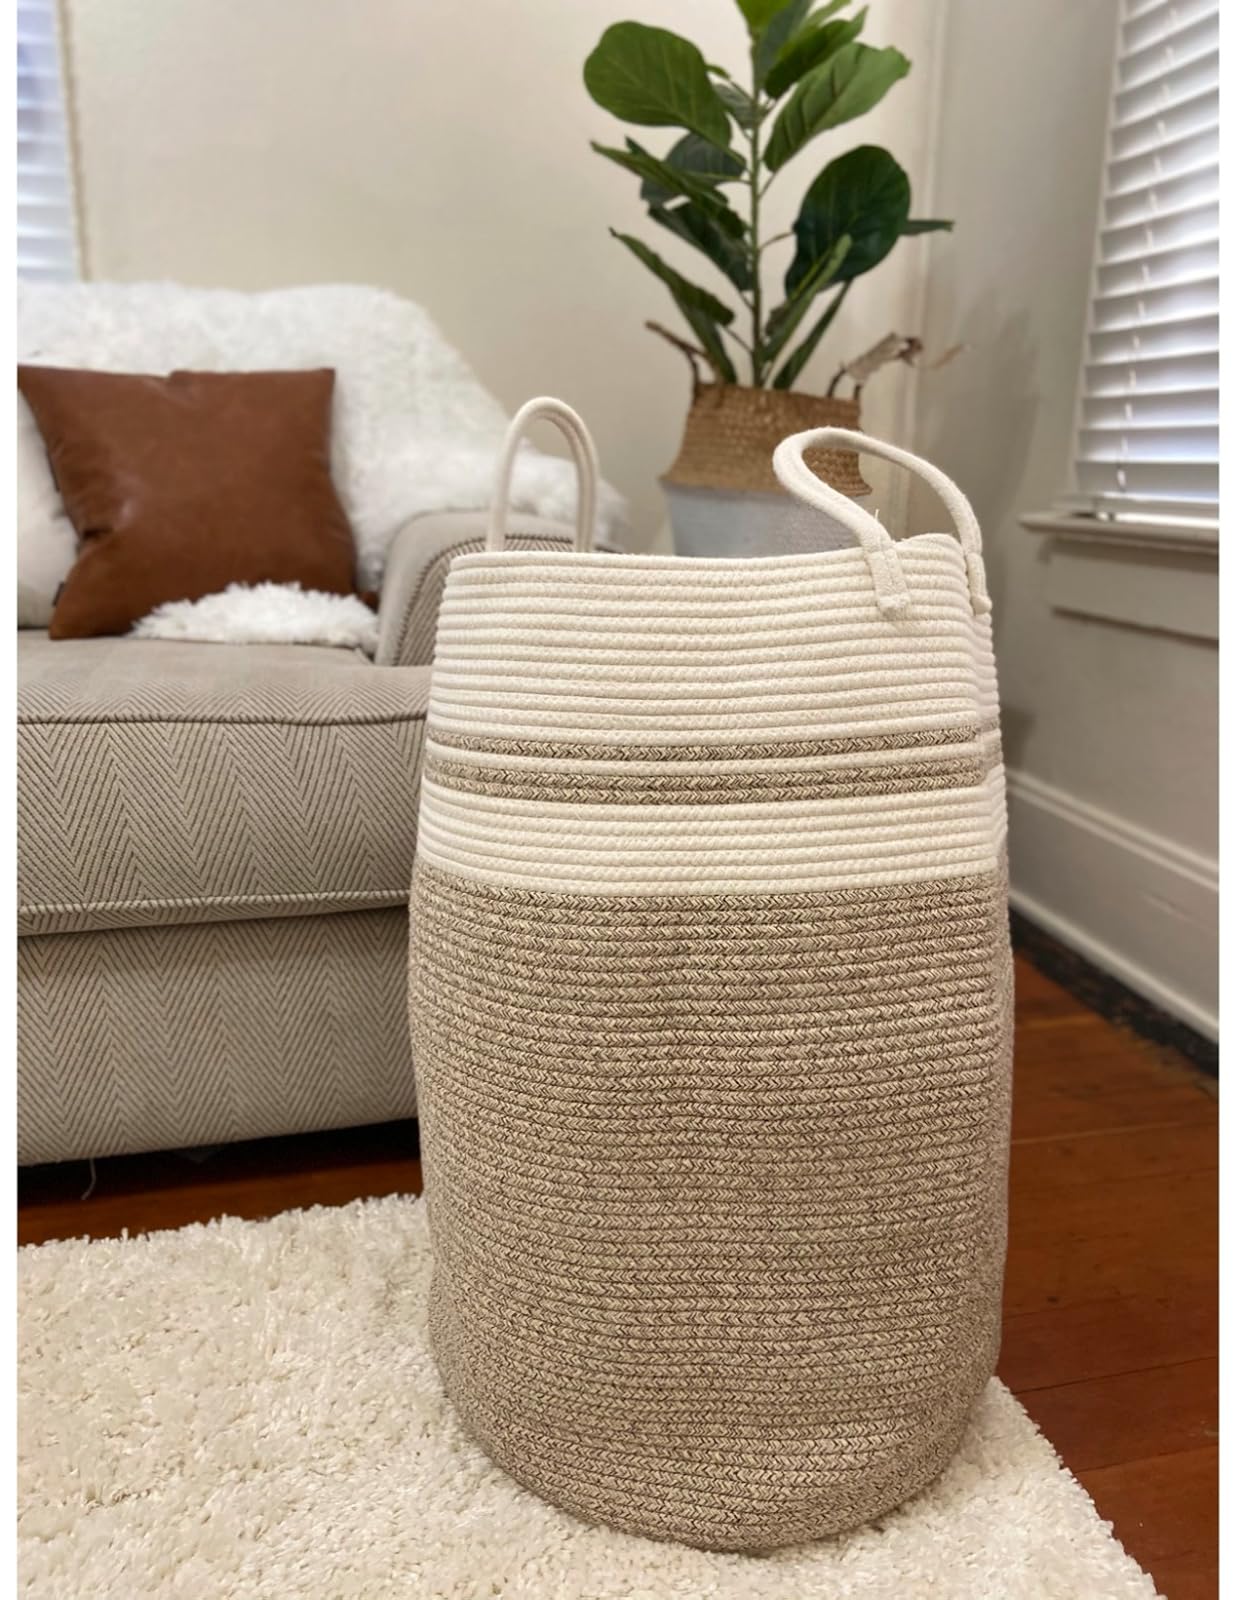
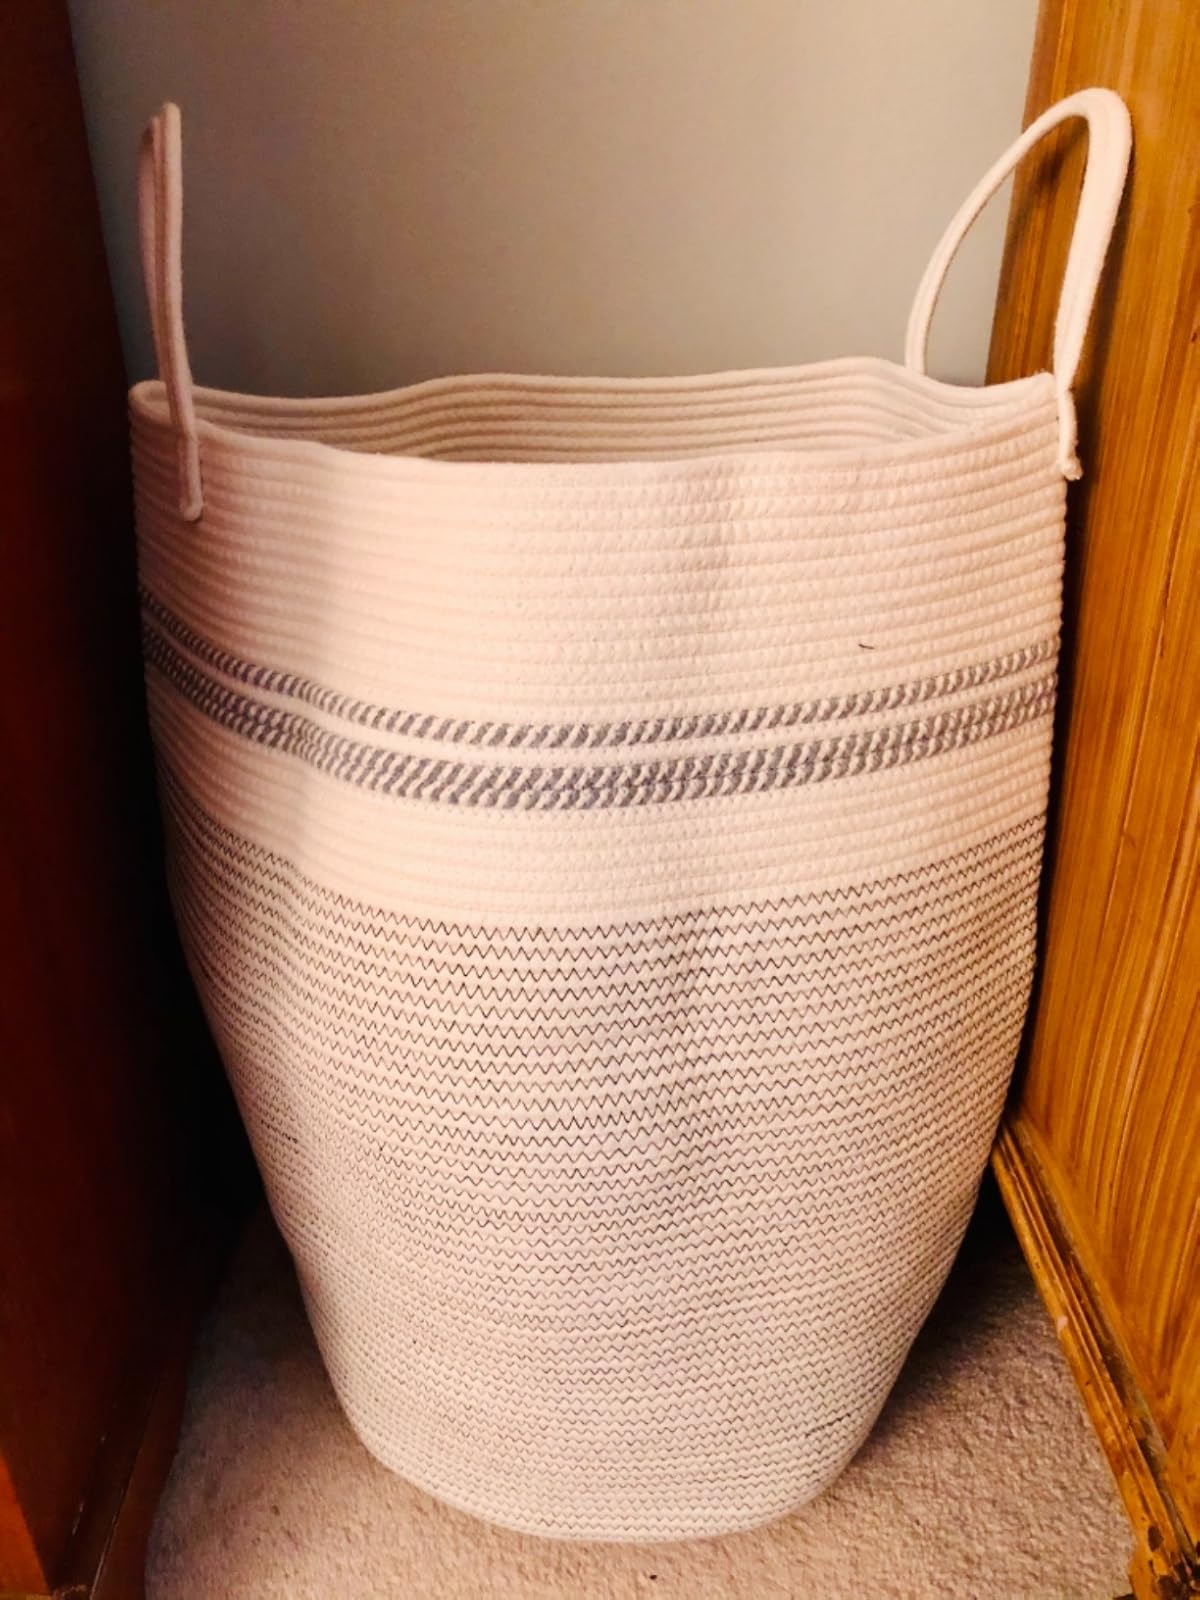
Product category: items_hamper
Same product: yes